Sky position (RA, Dec in degrees): 118.656, 26.994
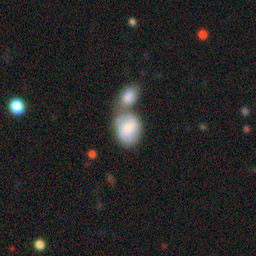
Galaxy morphology: Merging Galaxies